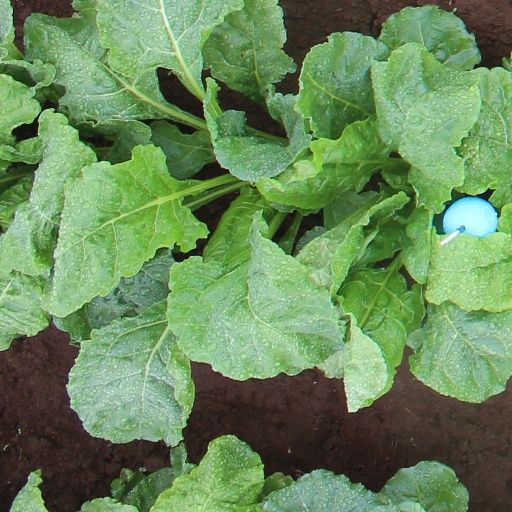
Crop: sugar beet